Hybrid bicycle

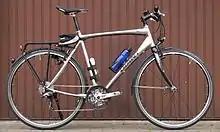
Lightweight trekking bike

A trekking bike is a hybrid with all the accessories necessary for bicycle touringmudguards, pannier rack, lights etc.